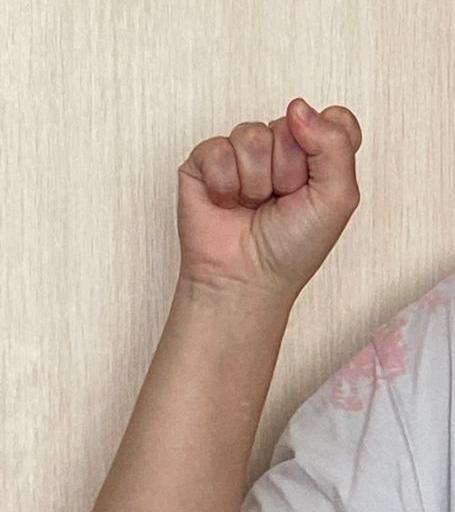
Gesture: fist